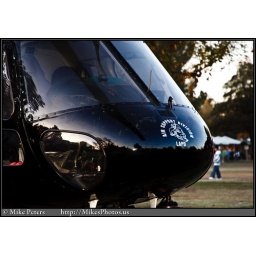
LAPD A-Star N662PD in the new black and white paint scheme @ San Fernando Valley Childrens Day